Answer in natural language. Which object is closer to the camera taking this photo, Doorway (highlighted by a red box) or blue color bed (highlighted by a blue box)? Choose between the following options: blue color bed (highlighted by a blue box) or Doorway (highlighted by a red box)
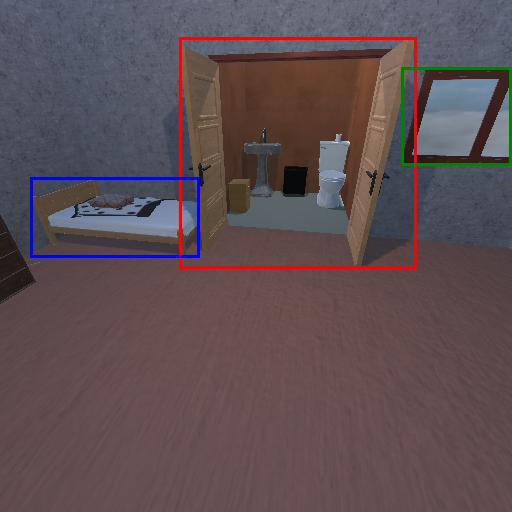
<answer>Doorway (highlighted by a red box)</answer>